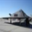
Label: airplane